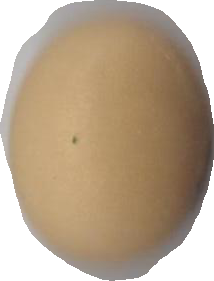
Variety: Anjasmoro